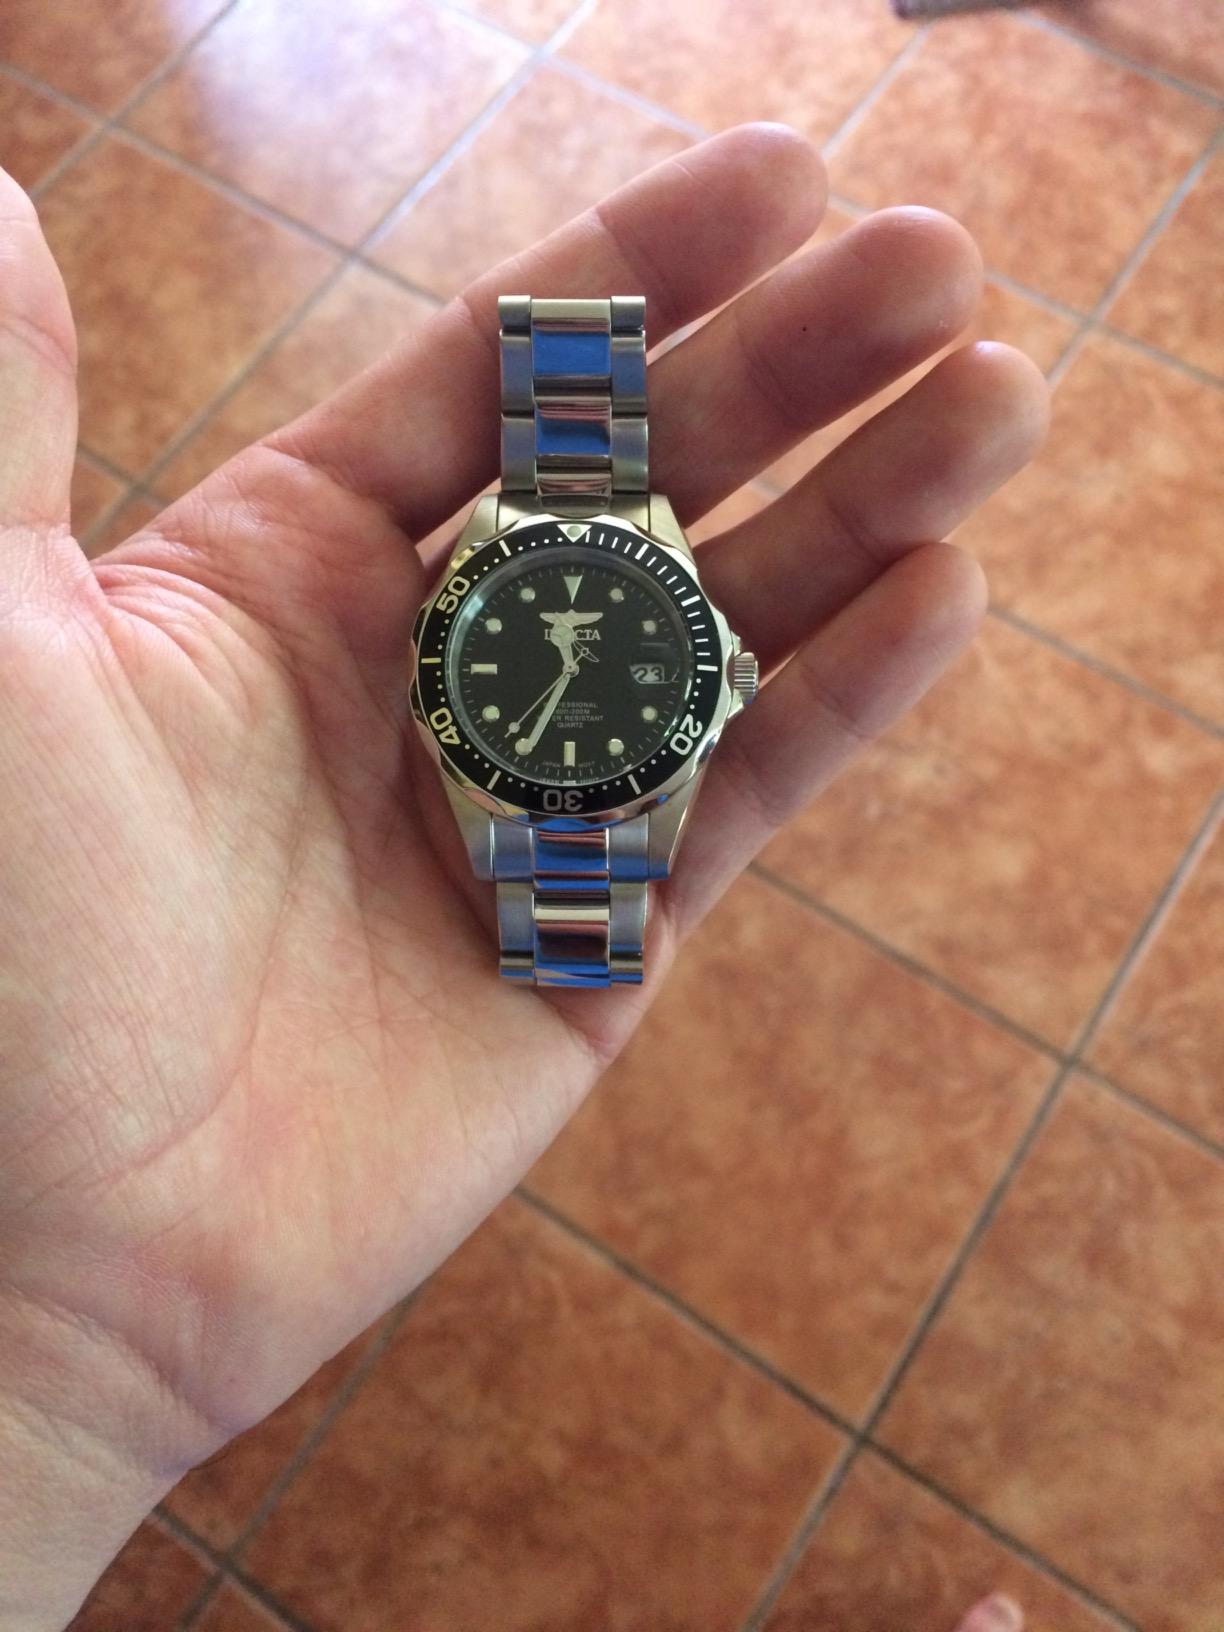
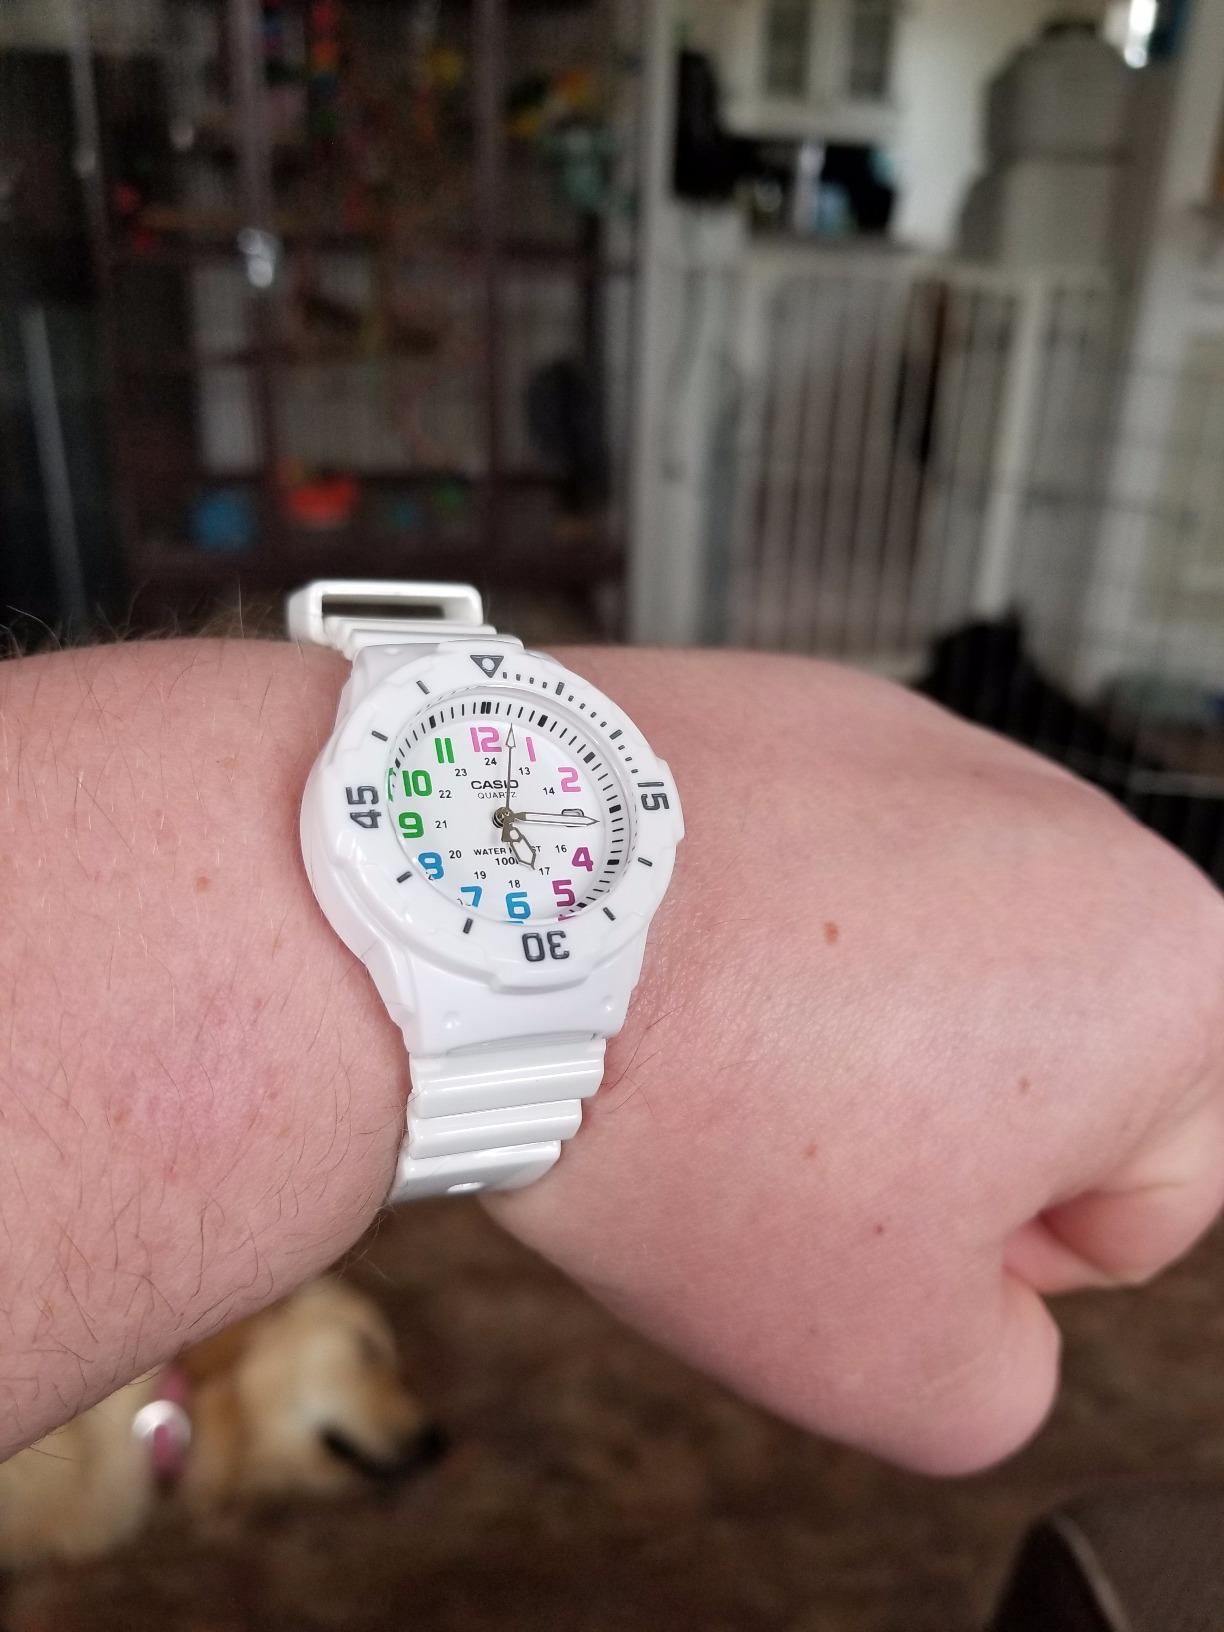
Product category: accessories_watch
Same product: no